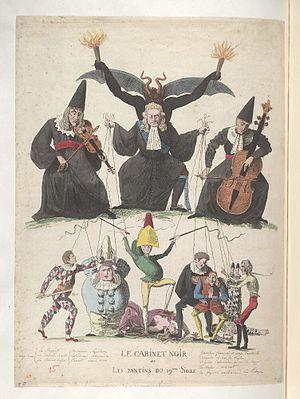
L'expression « cabinet noir » désignait un service de renseignement, chargé de l'inquisition postale et de cryptographie. De tels services œuvraient dans la plupart des pays européens, dès l'établissement des services postaux.